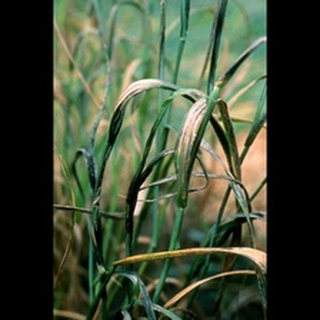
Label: wheat_smut